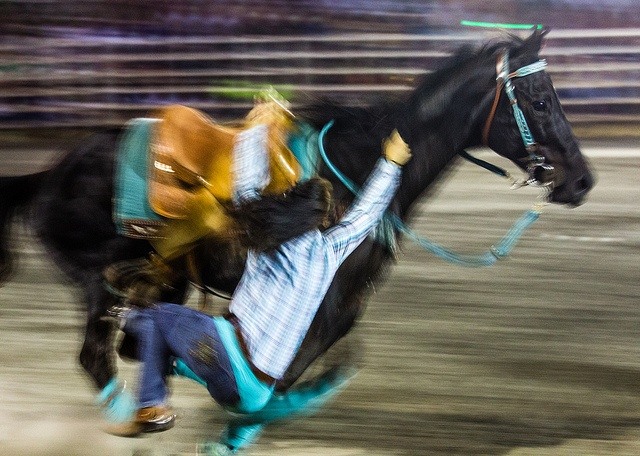
A man jumps onto the saddle of a moving horse.
A person is falling off of a wile horse.
A person is holding onto a running horse.
The rider is hanging onto the side of a running horse.
A man climbing onto a black horse in an arena.